Singsaas Lutheran Church

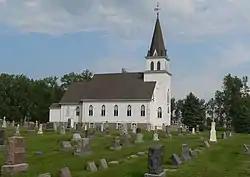

The Singsaas Lutheran Church is a church in rural Brookings County, South Dakota. It is situated 3 miles northwest of the community of Hendricks, Minnesota. It was added to the National Register of Historic Places in 2003.